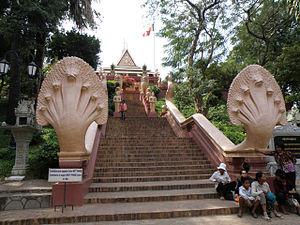
Cambodge - Phnom Penh - Nagas au pied du Wat Phnom Penh au centre de la capitale